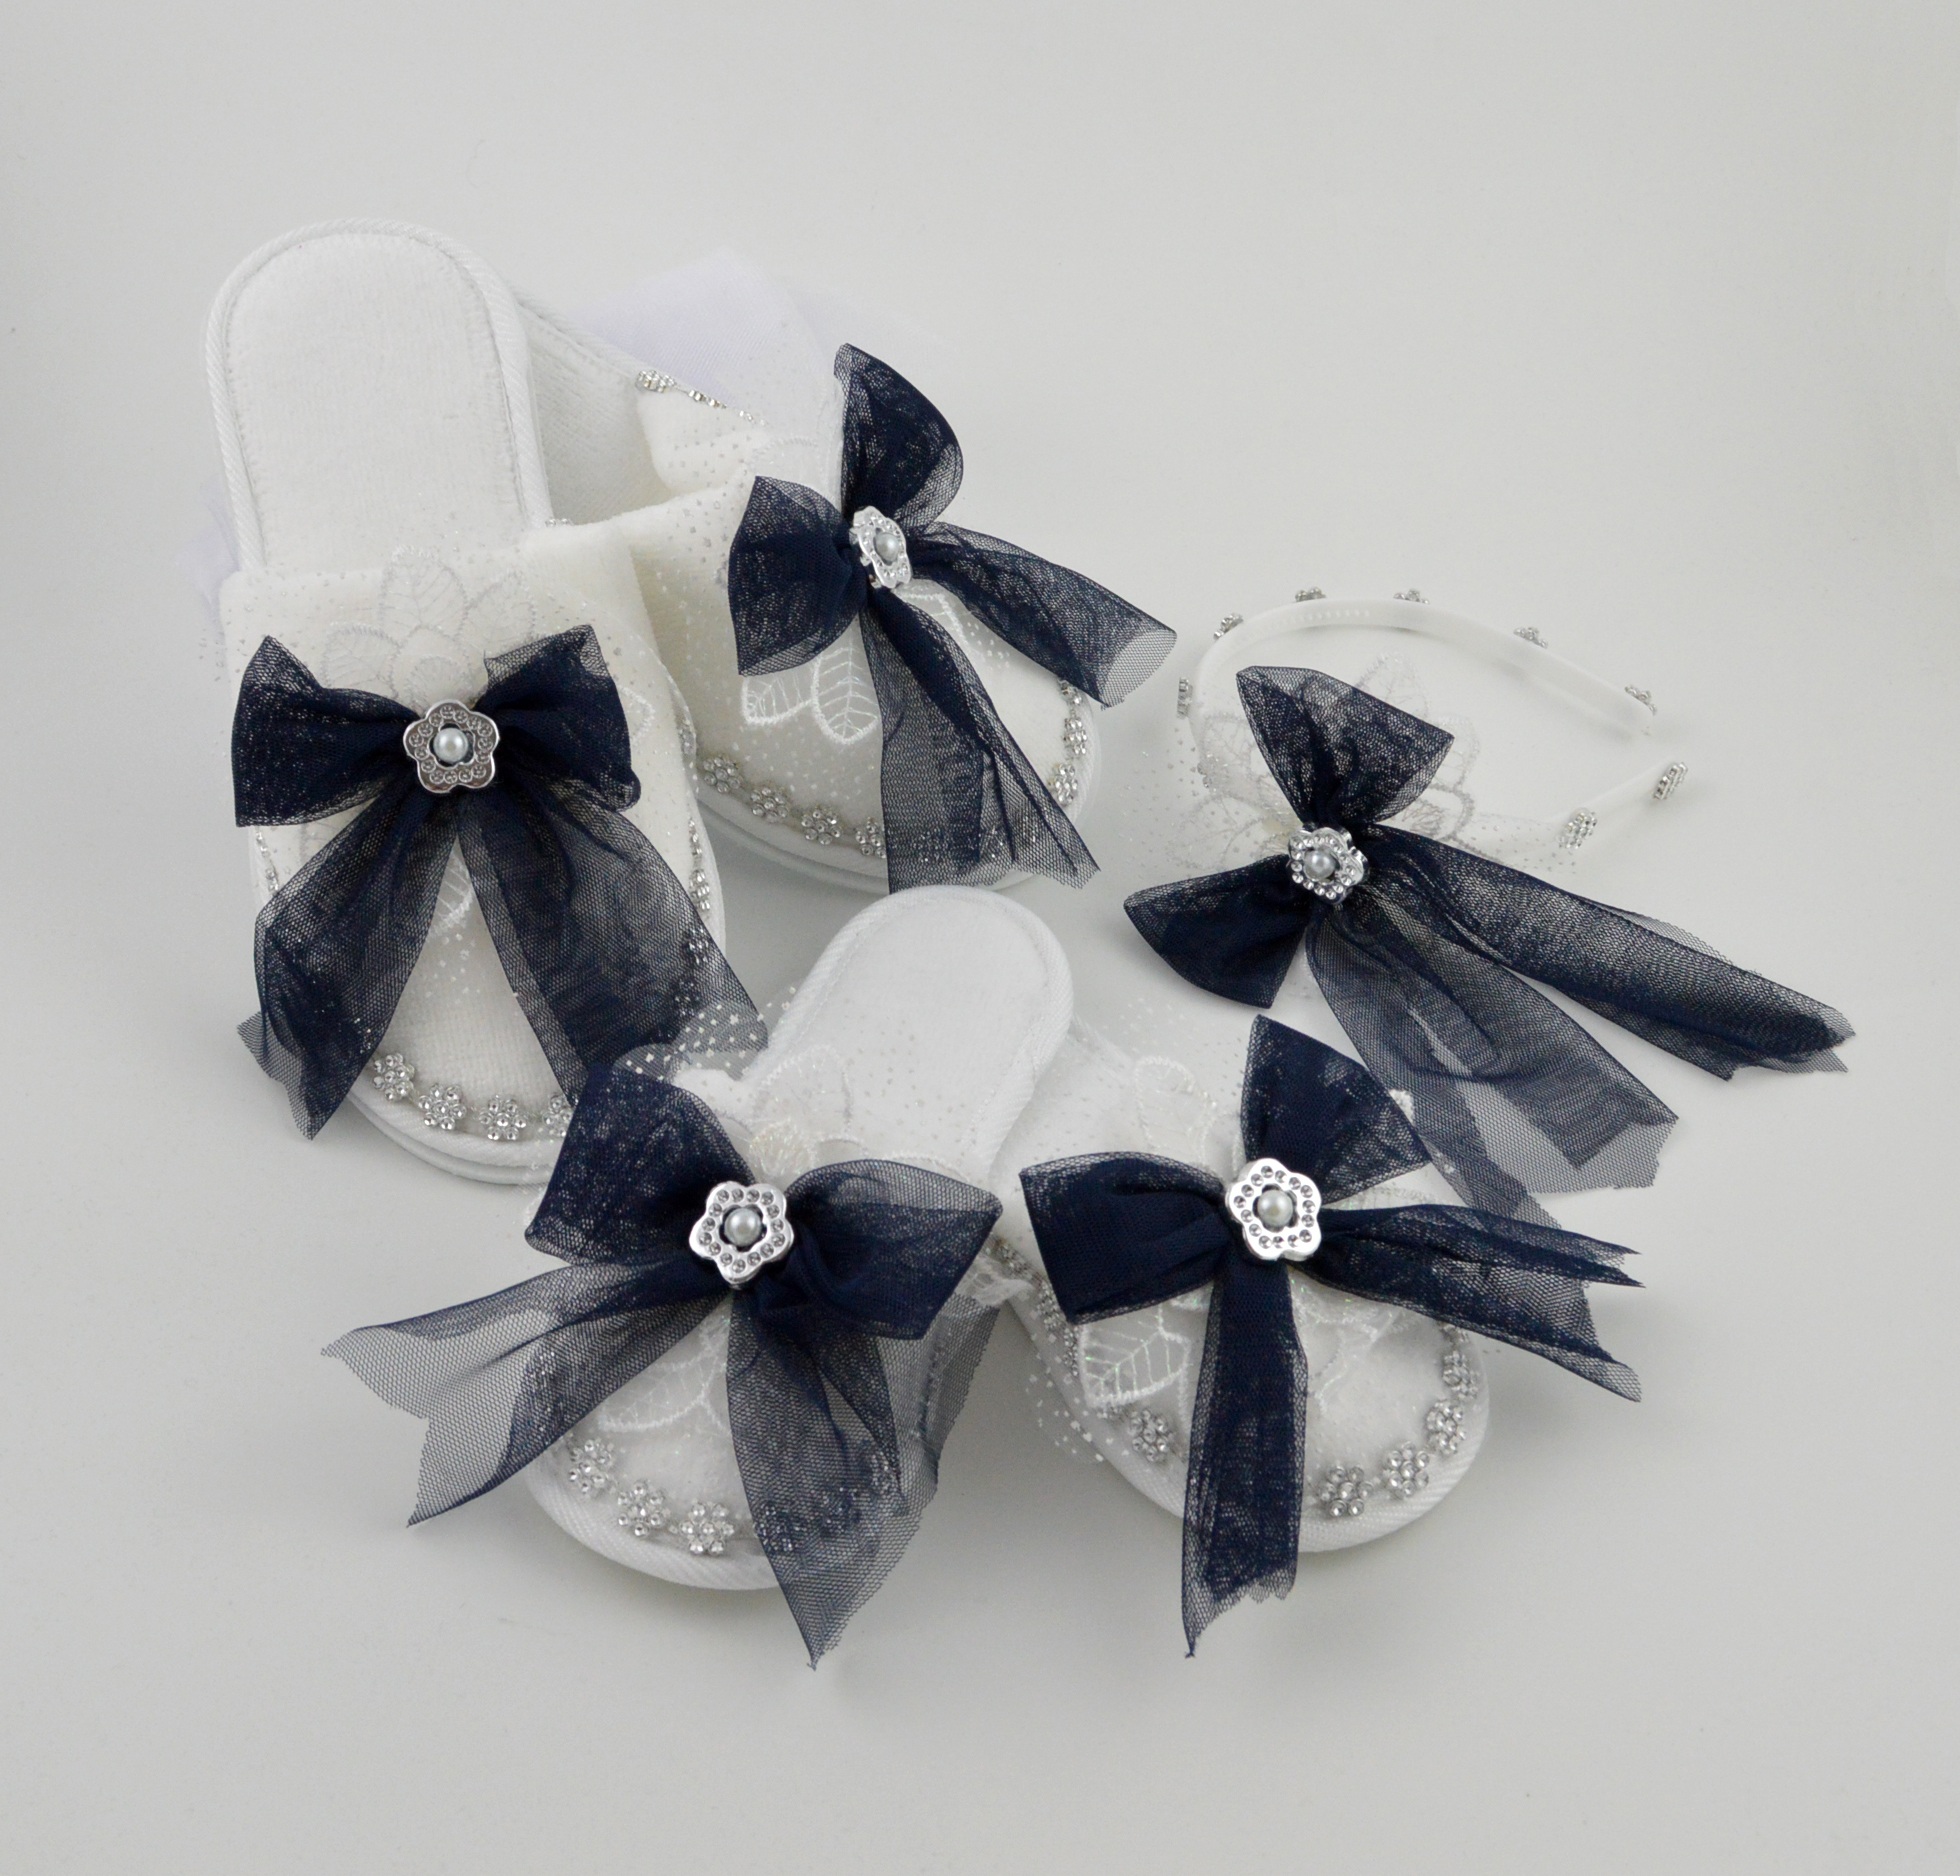
white, flower, petal, clothing, slipper, christmas decoration, sandals, fashion accessory, hair accessory, hair hoop, pregnancy gift